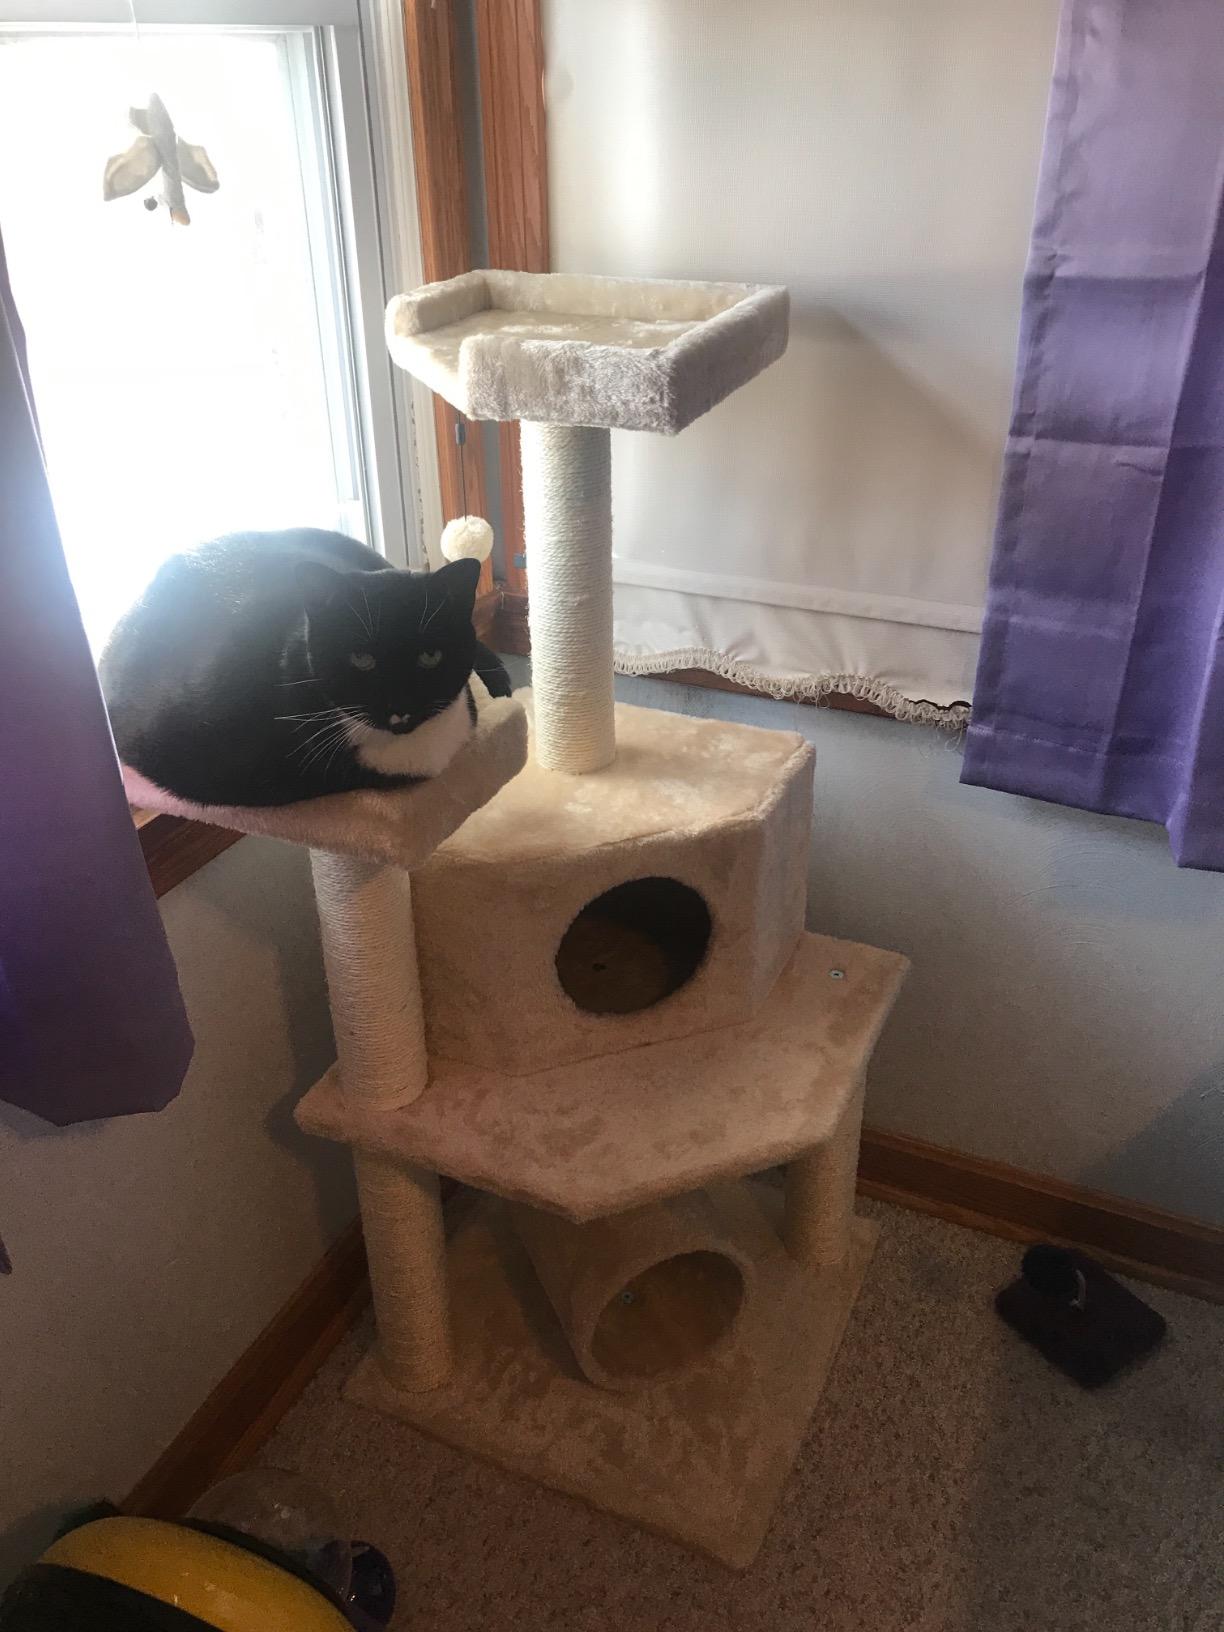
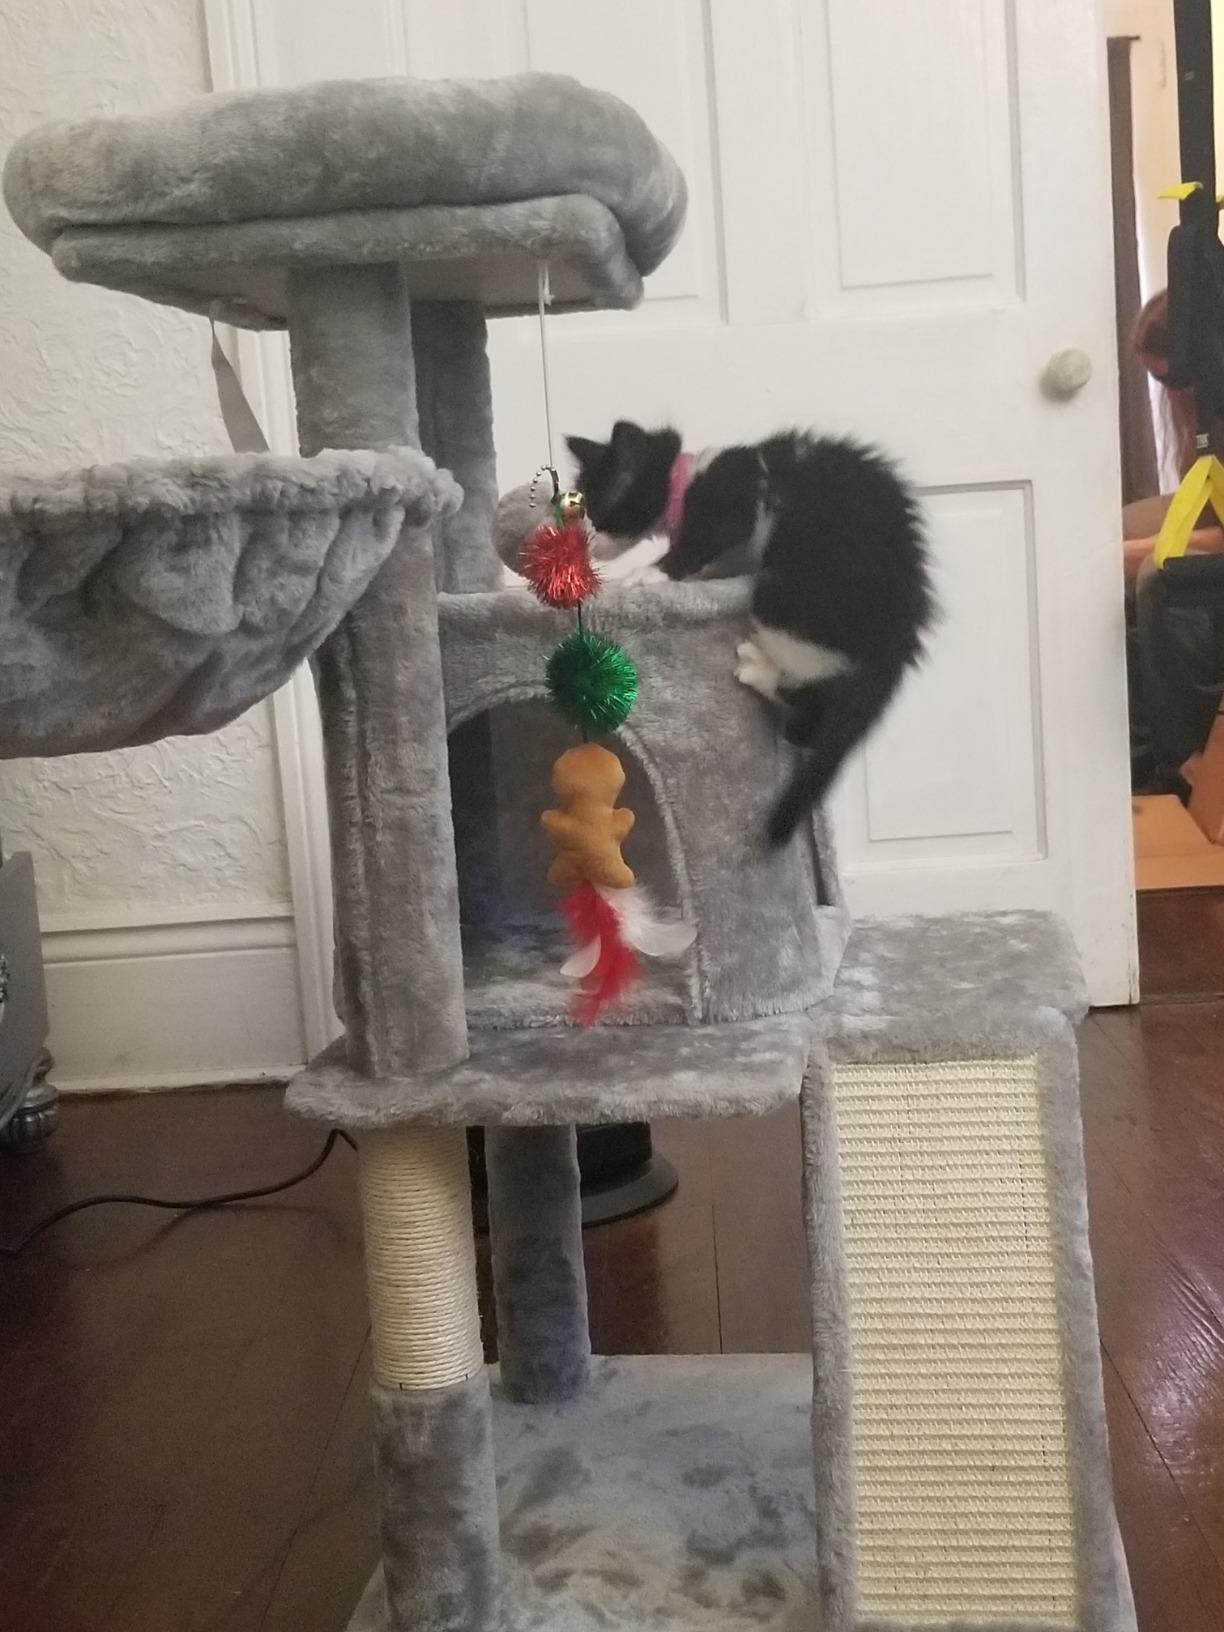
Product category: items_cat tree
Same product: no